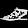
Label: Sandal